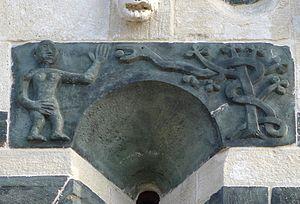
L'église Saint-Michel est une église catholique située à Murato, en France.